Human geography

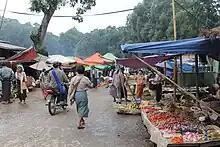
Economic Geography: Shan street bazaar, market in Myanmar

Economic geography examines relationships between human economic systems, states, and other factors, and the biophysical environment.